Jóannes Patursson

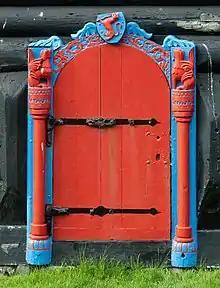
The Viking Age carved door of the "roykstovan" at Kirkjubøur was destroyed in 1833. This accurate copy was built and carved by the "King's Farmer" Jóannes Patursson in 1907. On the top is something that looks like the Norwegian Lion; the Faroes were formerly a Norwegian colony.

At home in Tórshavn, the Faroese capital near the Patursson farm, Danish was at the time the overwhelmingly dominant language. Still it was a time of national awakening. Already in 1856 the Danish trading monopoly had been lifted from the Faroe Islands and the islanders were experiencing a fast development from a medieval agricultural society to a modern nation of fishermen.